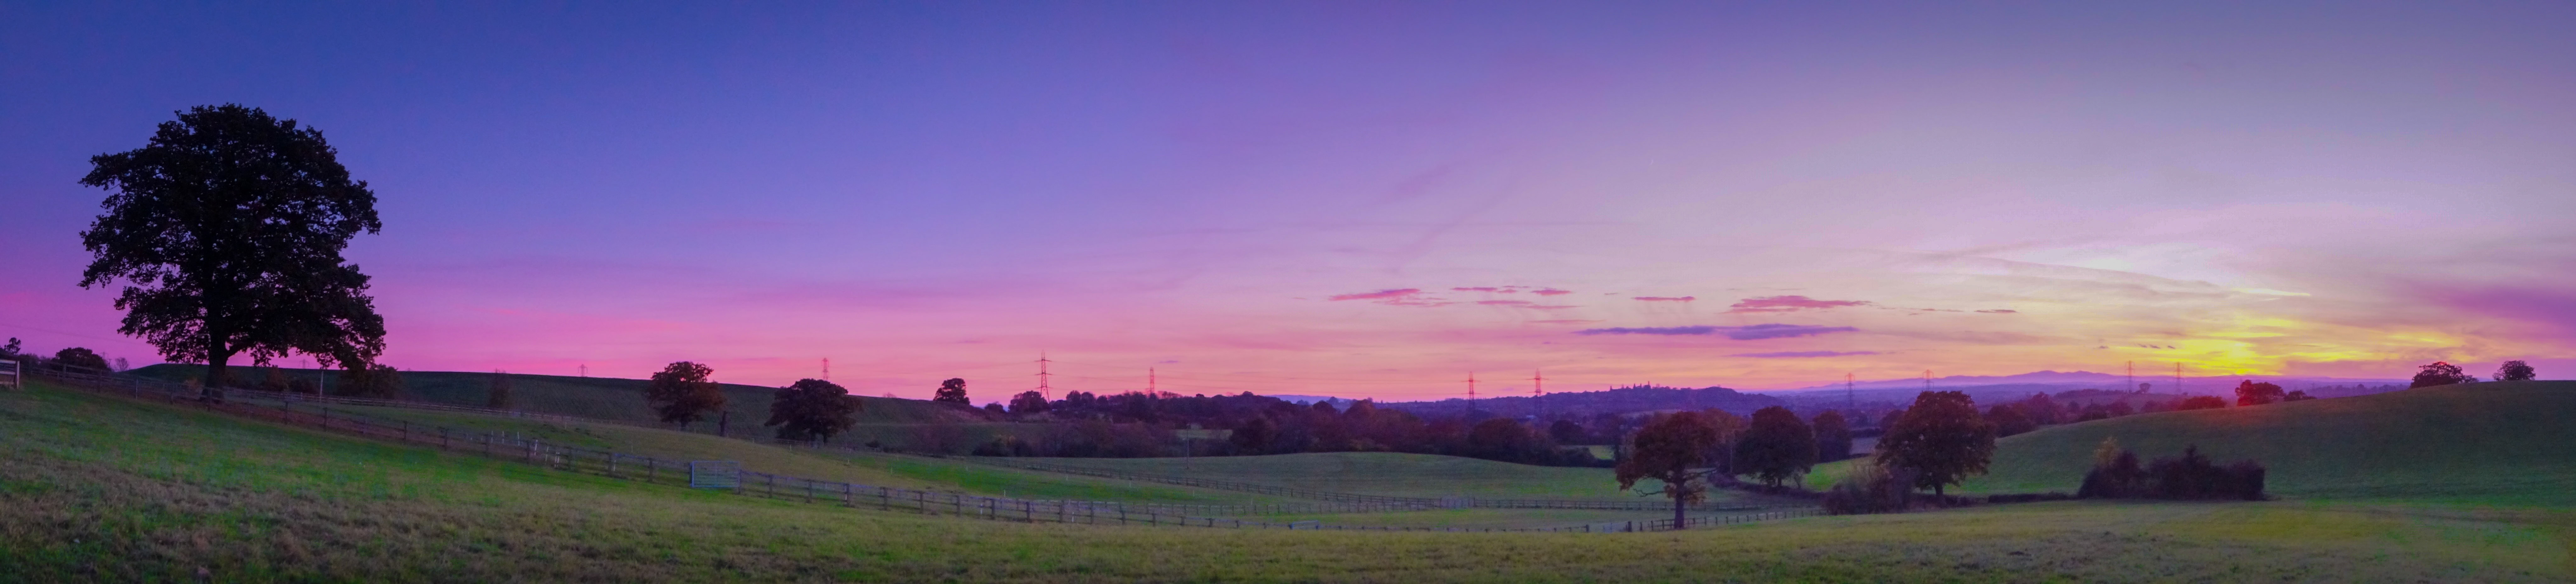
landscape, tree, horizon, cloud, sun, sunrise, sunset, prairie, cloudy, purple, hour, dawn, land, panorama, dusk, twilight, golden, blue, set, plain, trees, sunny, clouds, grassland, sony, scape, ecosystem, a58, afterglow